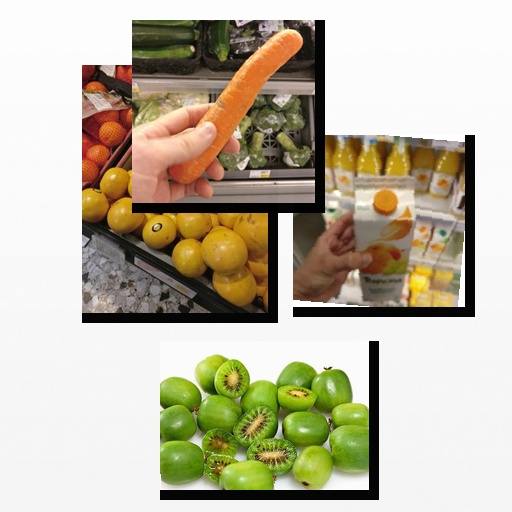
Food items: carrot, red_grapefruit, mandarin_juice, kiwi